Music history of the United States

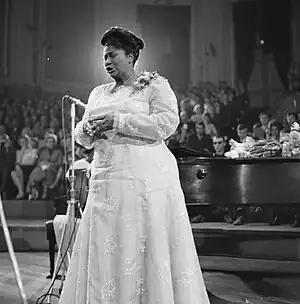
Mahalia Jackson is known as the "Queen of Gospel".

The early 1940s saw the first major commercial success for Appalachian folk. Singers like Pete Seeger emerged, in groups like the Almanac Singers and The Weavers. Lyrically, these performers drew on early singer-songwriters like Woody Guthrie, and the whole scene became gradually associated with the political left (Garofolo, 196). By the 1950s, the anti-Communism scare was in full swing, and some performers with a liberal or socialist bent were blacklisted from the music industry.